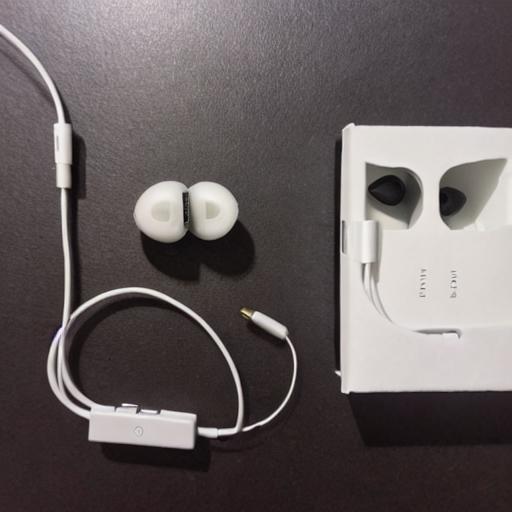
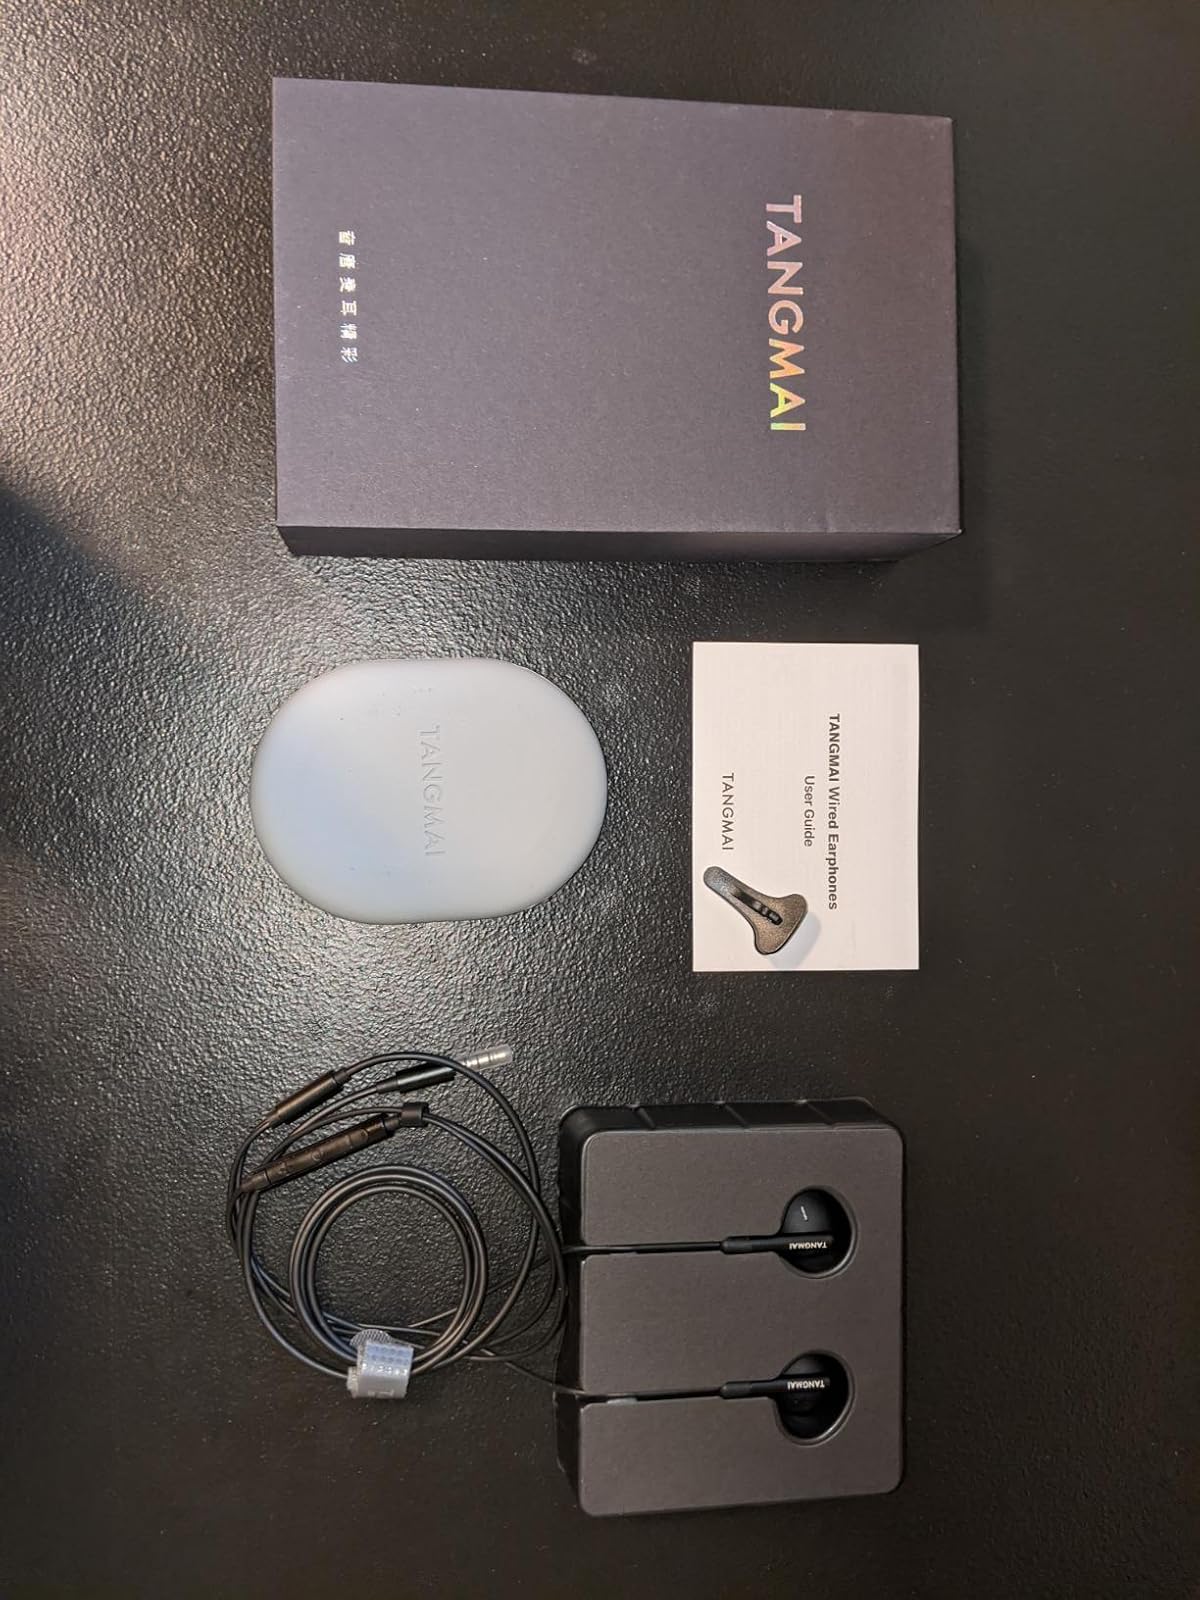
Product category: earbuds
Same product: no